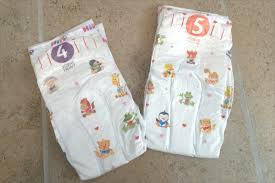
Waste category: trash